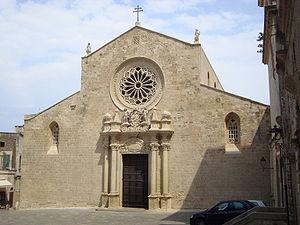
Otrante, est une commune de la province de Lecce dans les Pouilles, en Italie, ayant donné son nom au canal d'Otrante qui sépare l'Italie de l'Albanie.